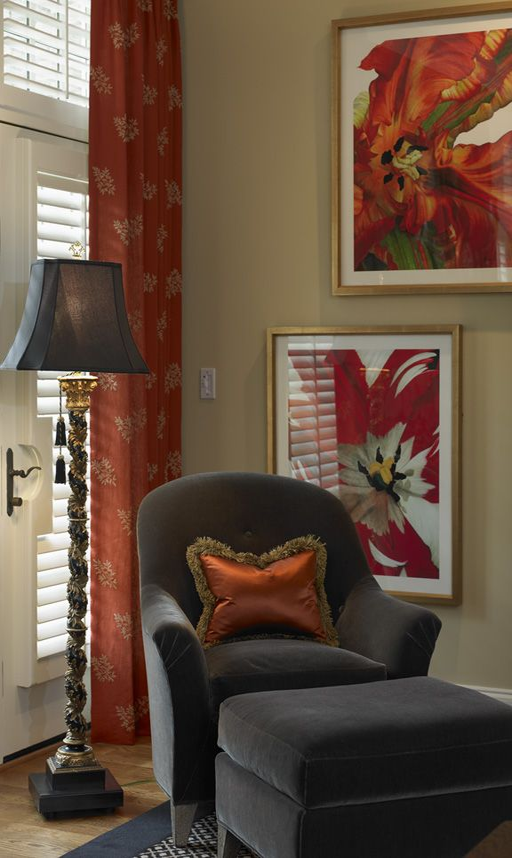
love the oranges / reds with charcoal